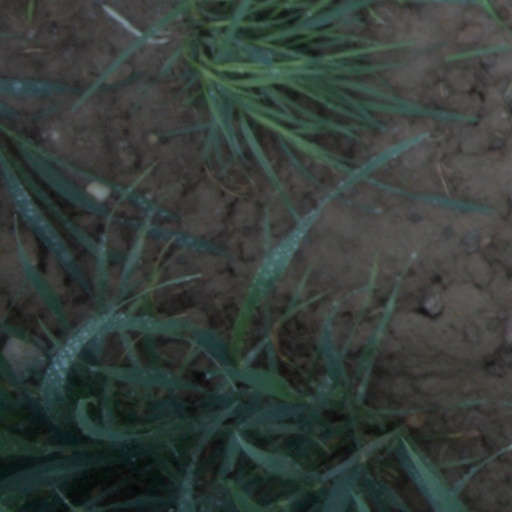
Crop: wheat